Basilica of Sainte Anne de Détroit

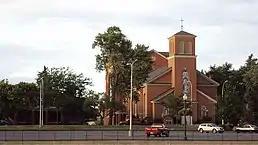
St. Mary of the Immaculate Conception Monroe, Michigan

In 1730, New France recognized the strategic importance of the fort in potential conflicts with England. To foster growth, they offered incentives to more families and discharged soldiers willing to settle near the fort. Proclamations were circulated along the St. Lawrence River, enticing prospective settlers with attractive offers. New arrivals after 1749 received land grants on both sides of the Detroit River. As a result, Detroit transformed into an agricultural community. These grants played a significant role in the growth of the parish, reaching approximately 500 families by 1755. Rev. Simple Bocquet was assigned as the pastor.